Statue of John Aaron Rawlins

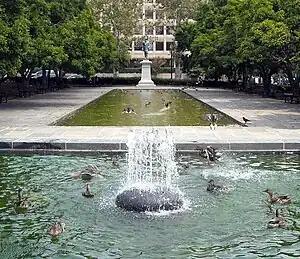
The statue in Rawlins Park, 2008

The statue is sited on the eastern end of Rawlins Park, a small public park located between 18th Street, 19th Street, E Street and New York Avenue NW in the Foggy Bottom neighborhood of Washington, D.C. The Main Interior Building lies to the south of the park, General Services Administration Building is on the north side of the park, and The Octagon House is on the northeast corner of the park.